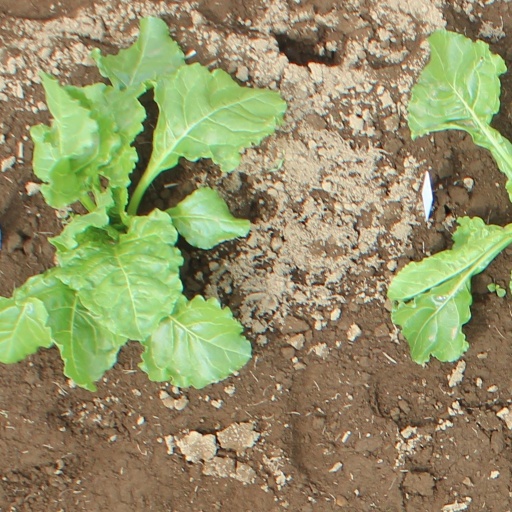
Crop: sugar beet